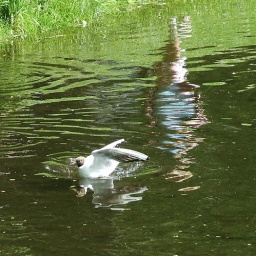
A girl reflected in the water of a pond as a bird just landed on the water.